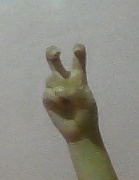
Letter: toot